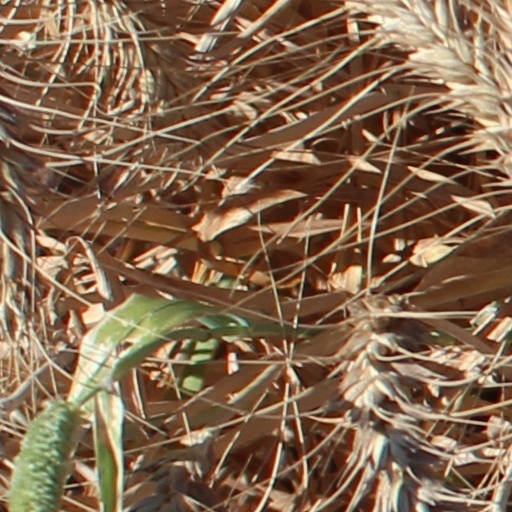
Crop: wheat